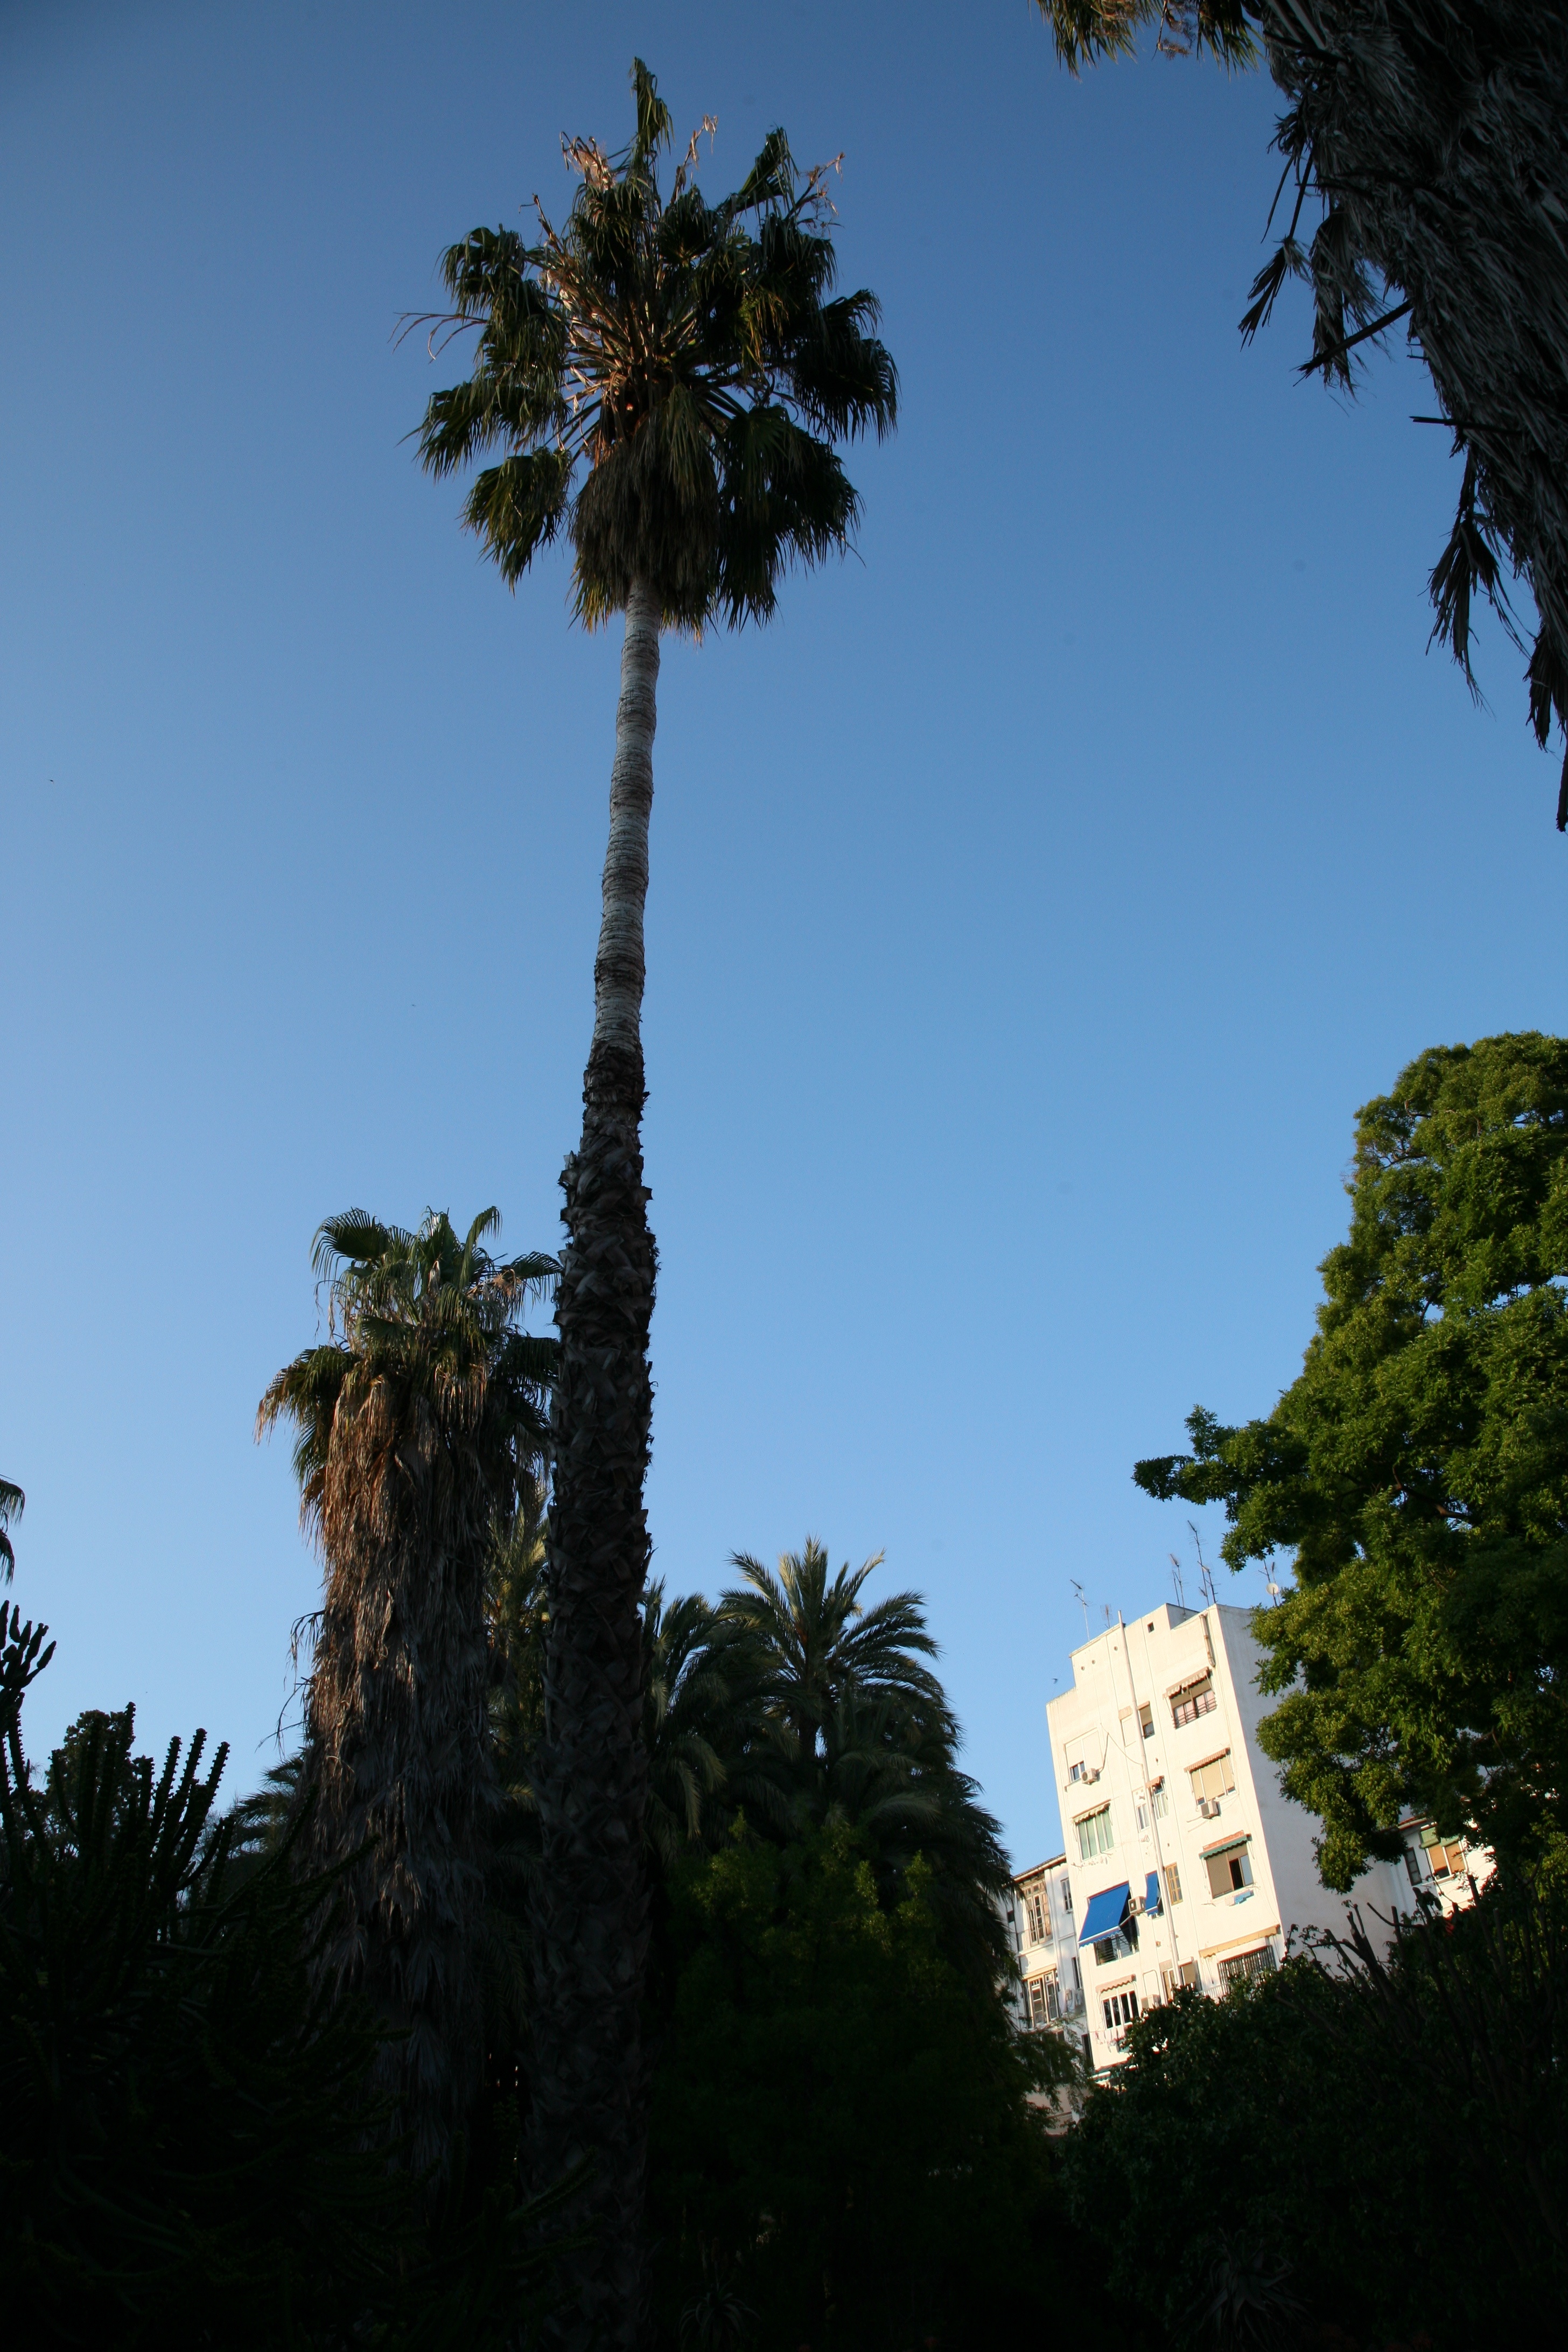
tree, plant, sky, sunlight, leaf, hill, flower, palm, landmark, botany, garden, palmtree, spain, espagne, arbol, arbre, garten, espaa, valencia, jardin, botanica, espanha, botanique, baum, spanien, spagna, spanje, espanya, valence, woody plant, arecales, palm family